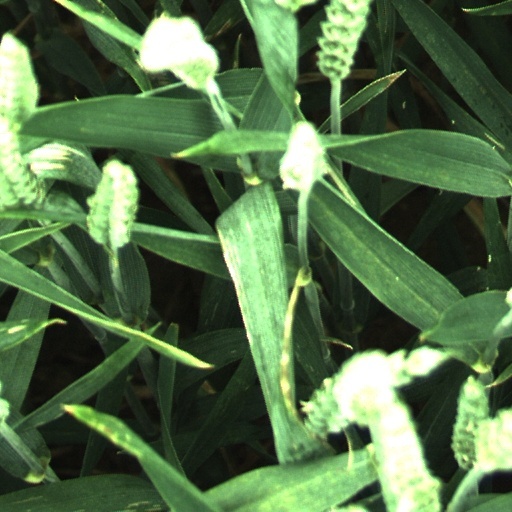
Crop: wheat